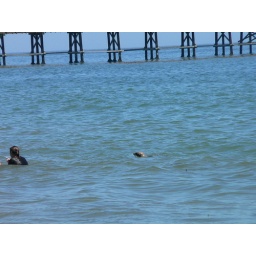
The girls swimming in the ocean were surprised to find a seal swimming with them.